HB (band)

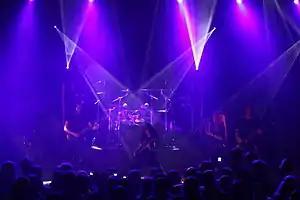
HB live at Uusi Alku, Lempäälä, Finland 2010

HB is a Christian symphonic metal band, formed in Forssa, Finland in 2002. They recorded a demo, four albums in Finnish with English versions for three of them, three singles, and a live DVD filmed at the Maata Näkyvissä Festival (2006).